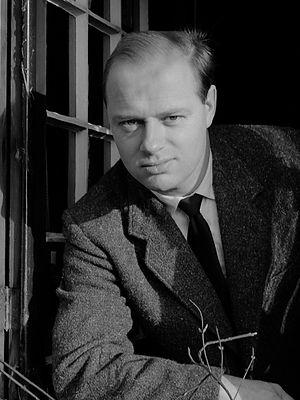
Bernard Johan Herman Haitink est un chef d'orchestre néerlandais, né le 4 mars 1929 à Amsterdam, plus particulièrement célèbre pour ses interprétations de Mahler, Bruckner, Brahms, Beethoven, Chostakovitch et Liszt.